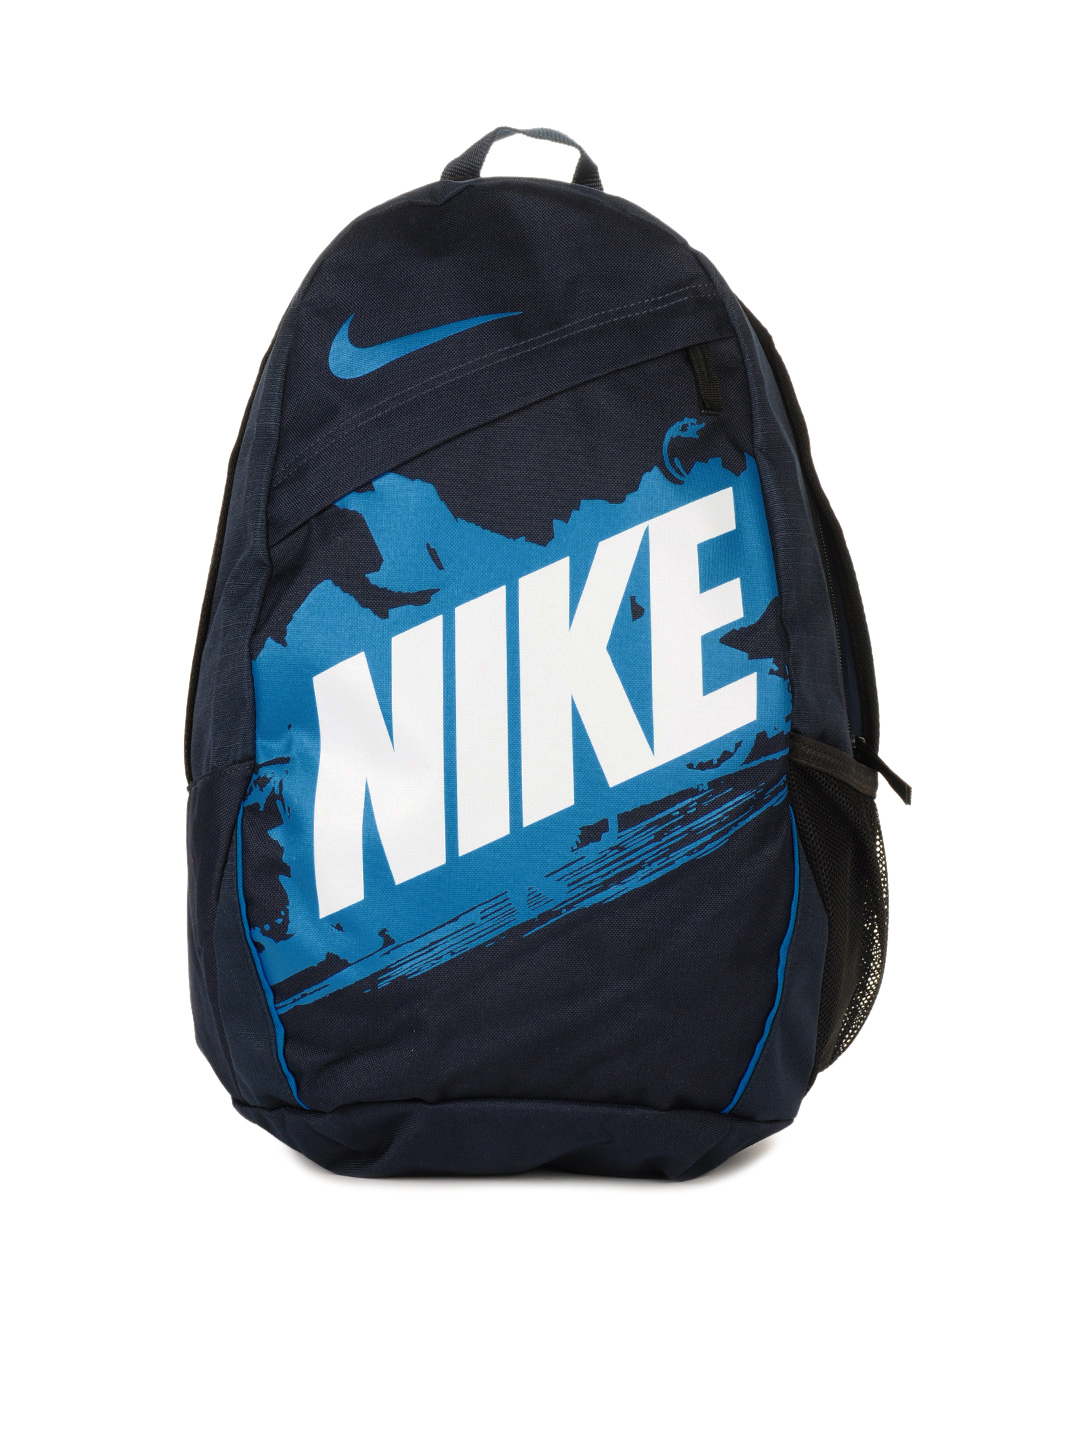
Nike Unisex Classic Turf Navy Blue Backpack
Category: Accessories / Bags / Backpacks
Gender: Unisex
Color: Navy Blue
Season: Summer 2012
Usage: Casual